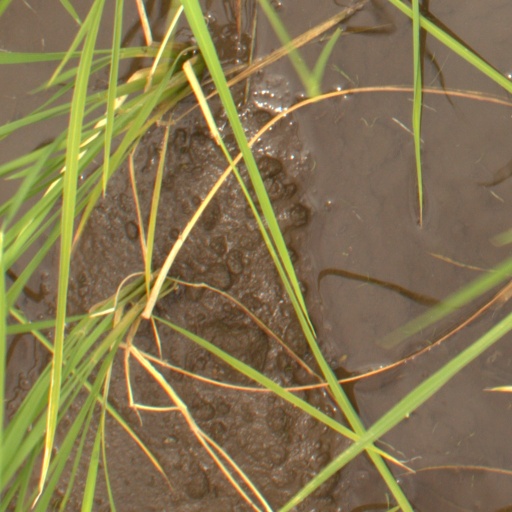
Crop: rice